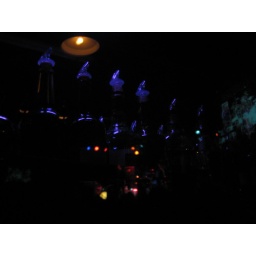
alcohol lined up in the window next to the table where i was sitting.